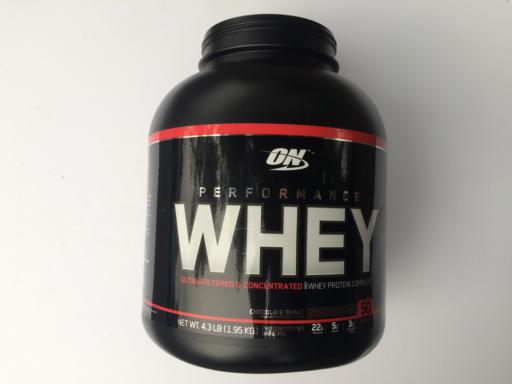
Label: plastic